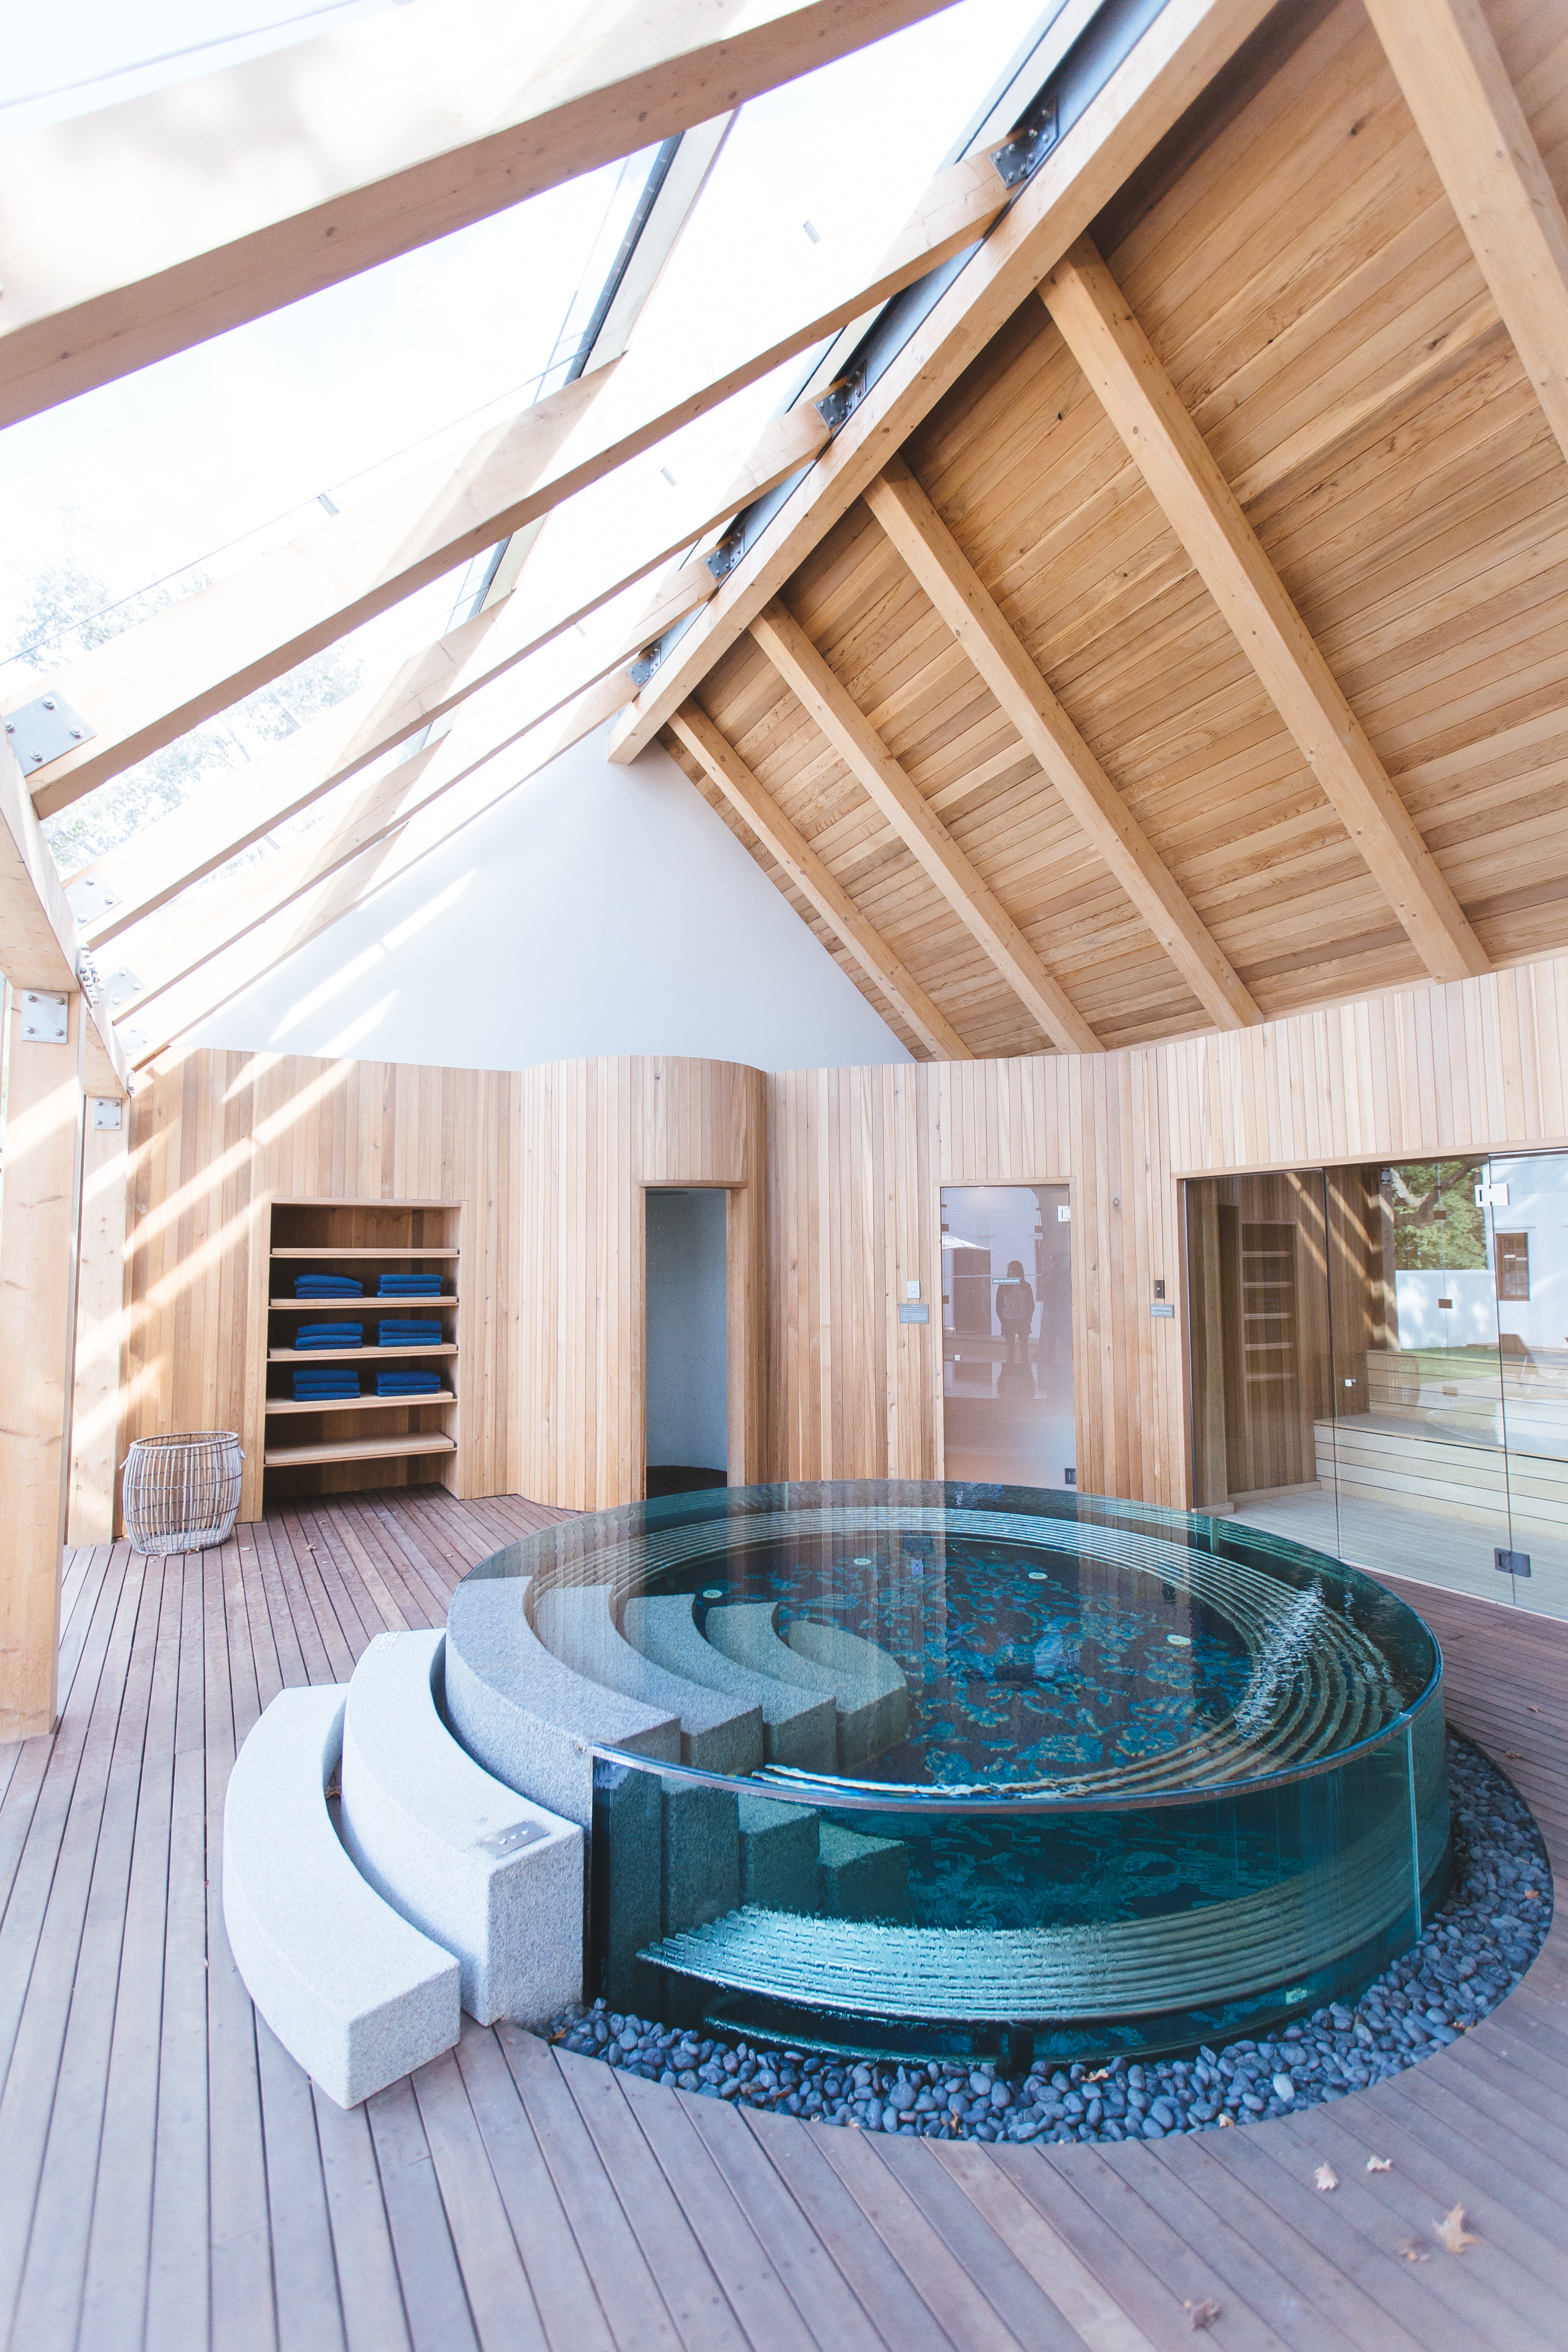
floor, swimming pool, property, room, interior design, estate, jacuzzi, daylighting, man made object